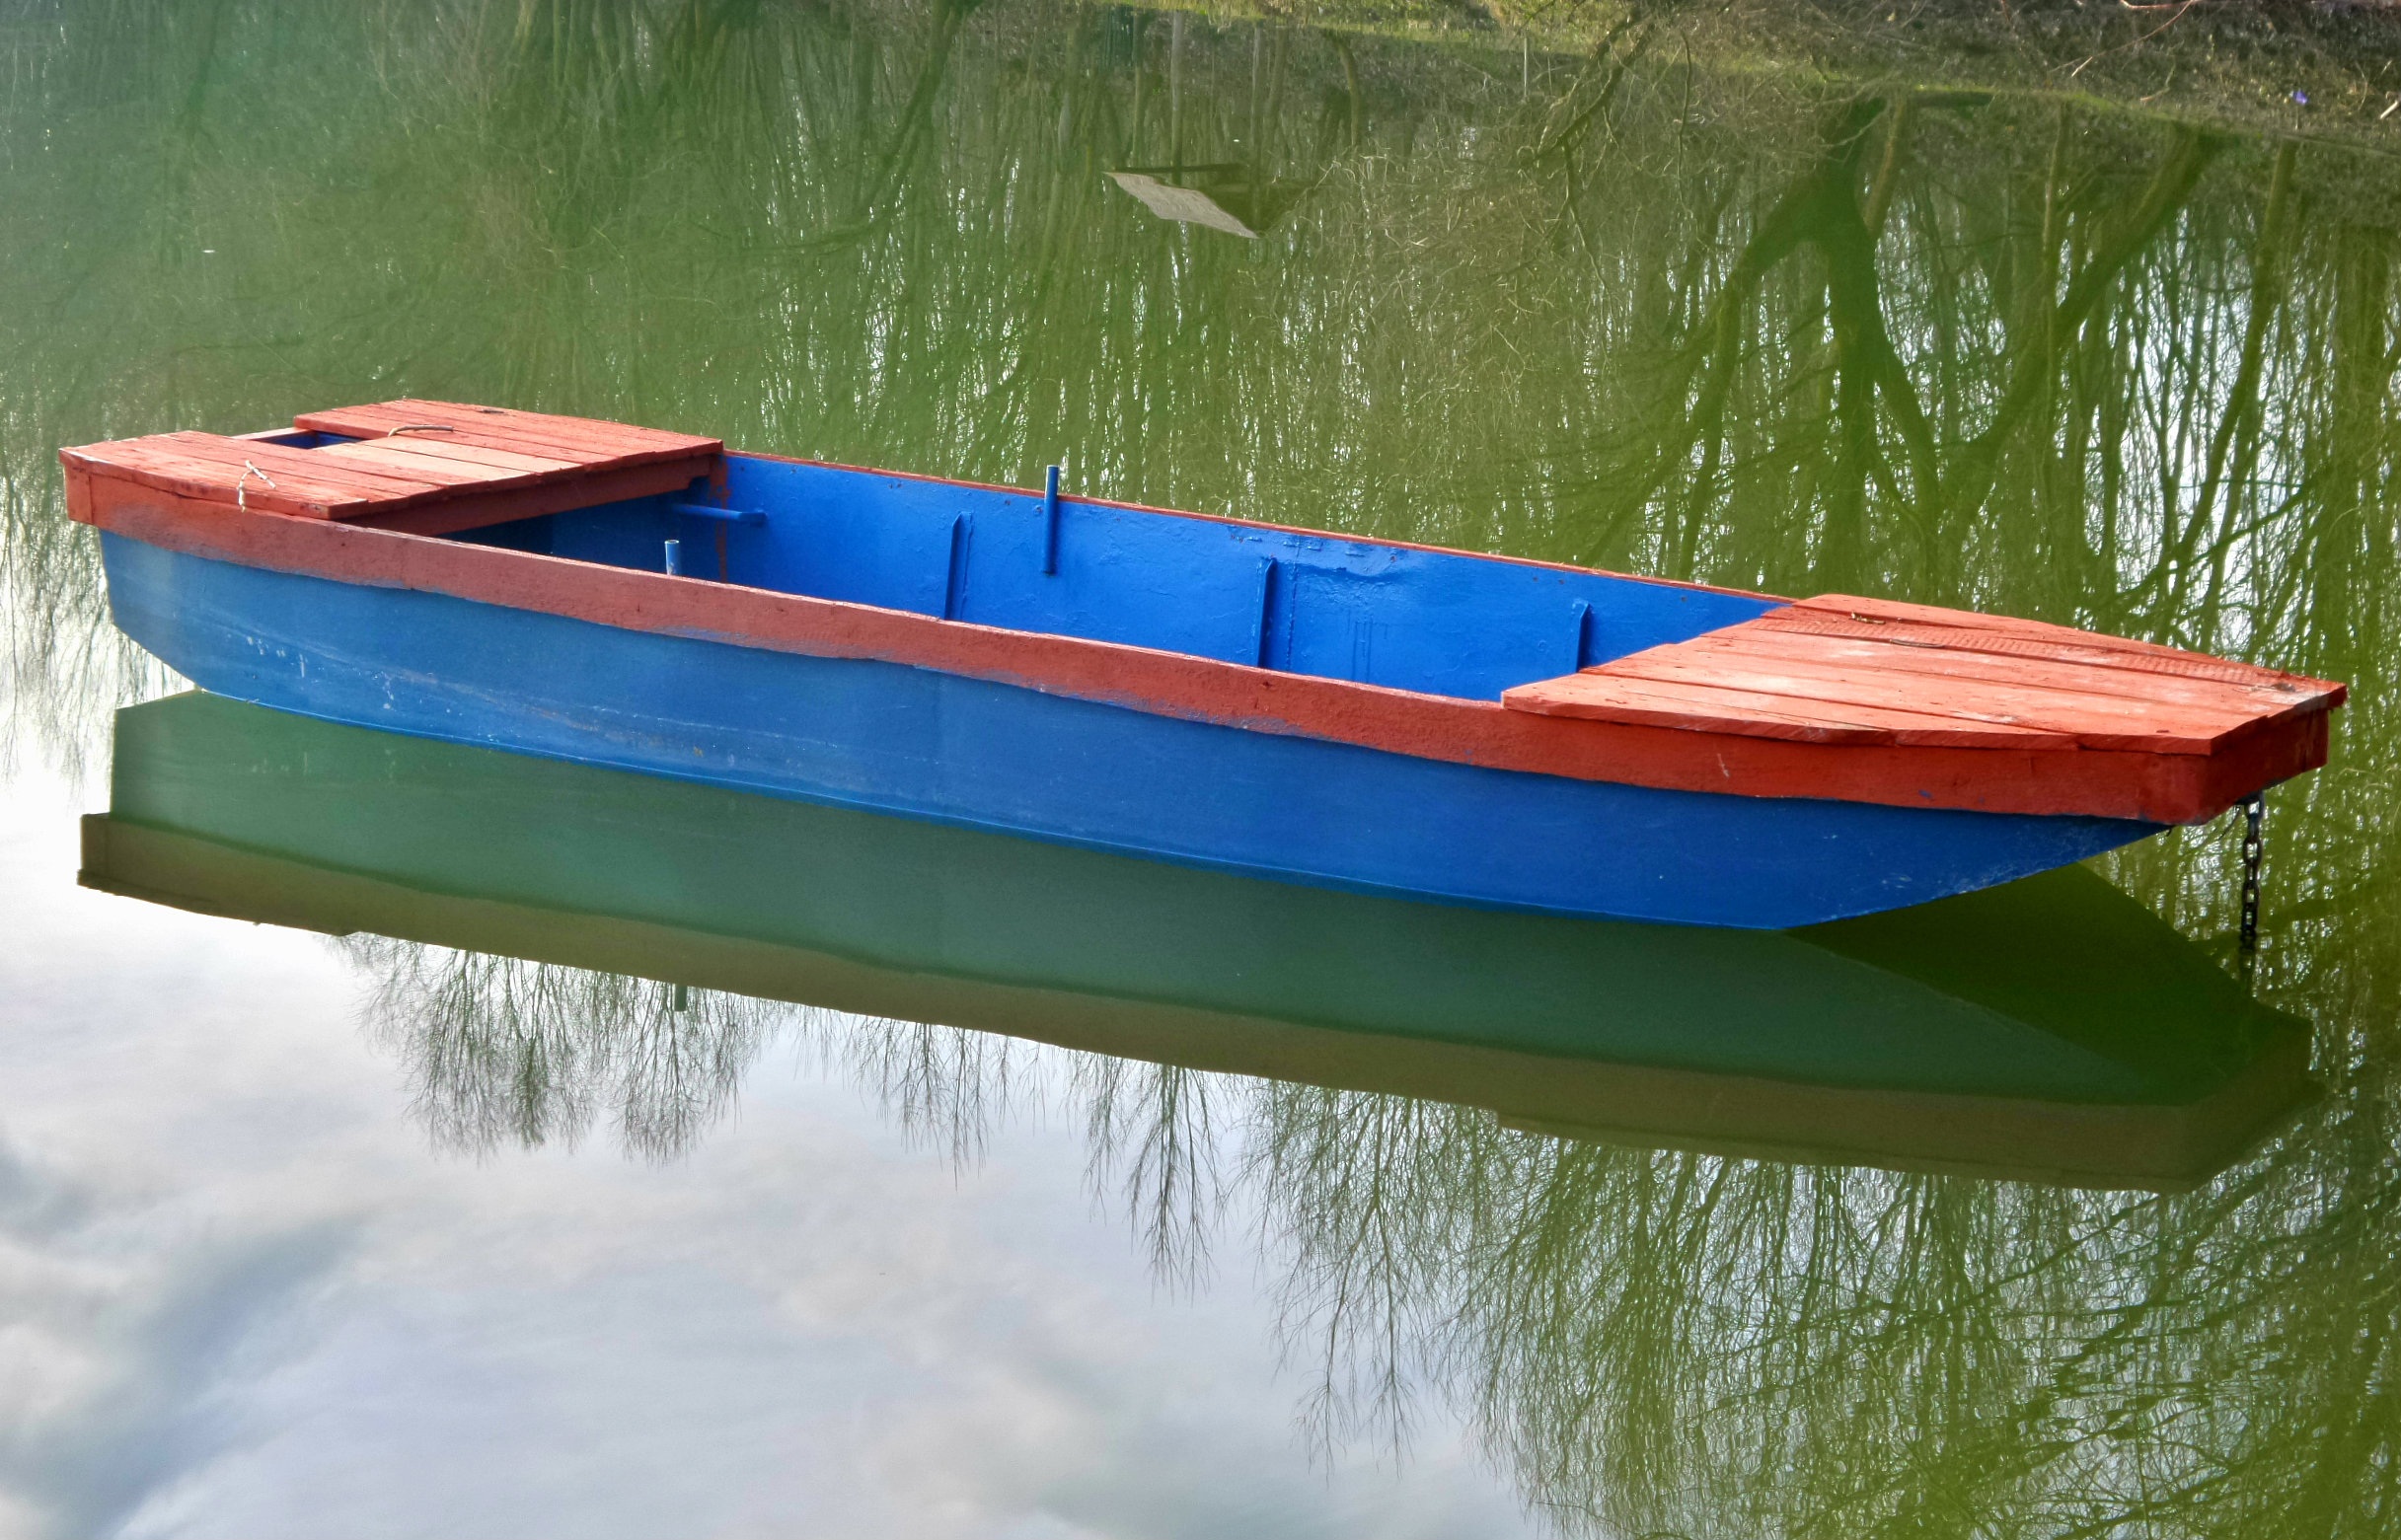
water, wood, boat, lake, canoe, oar, vehicle, motorboat, blank, boating, watercraft, dinghy, blue red, pomd, not people, skiff, watercraft rowing, boats and boating equipment and supplies